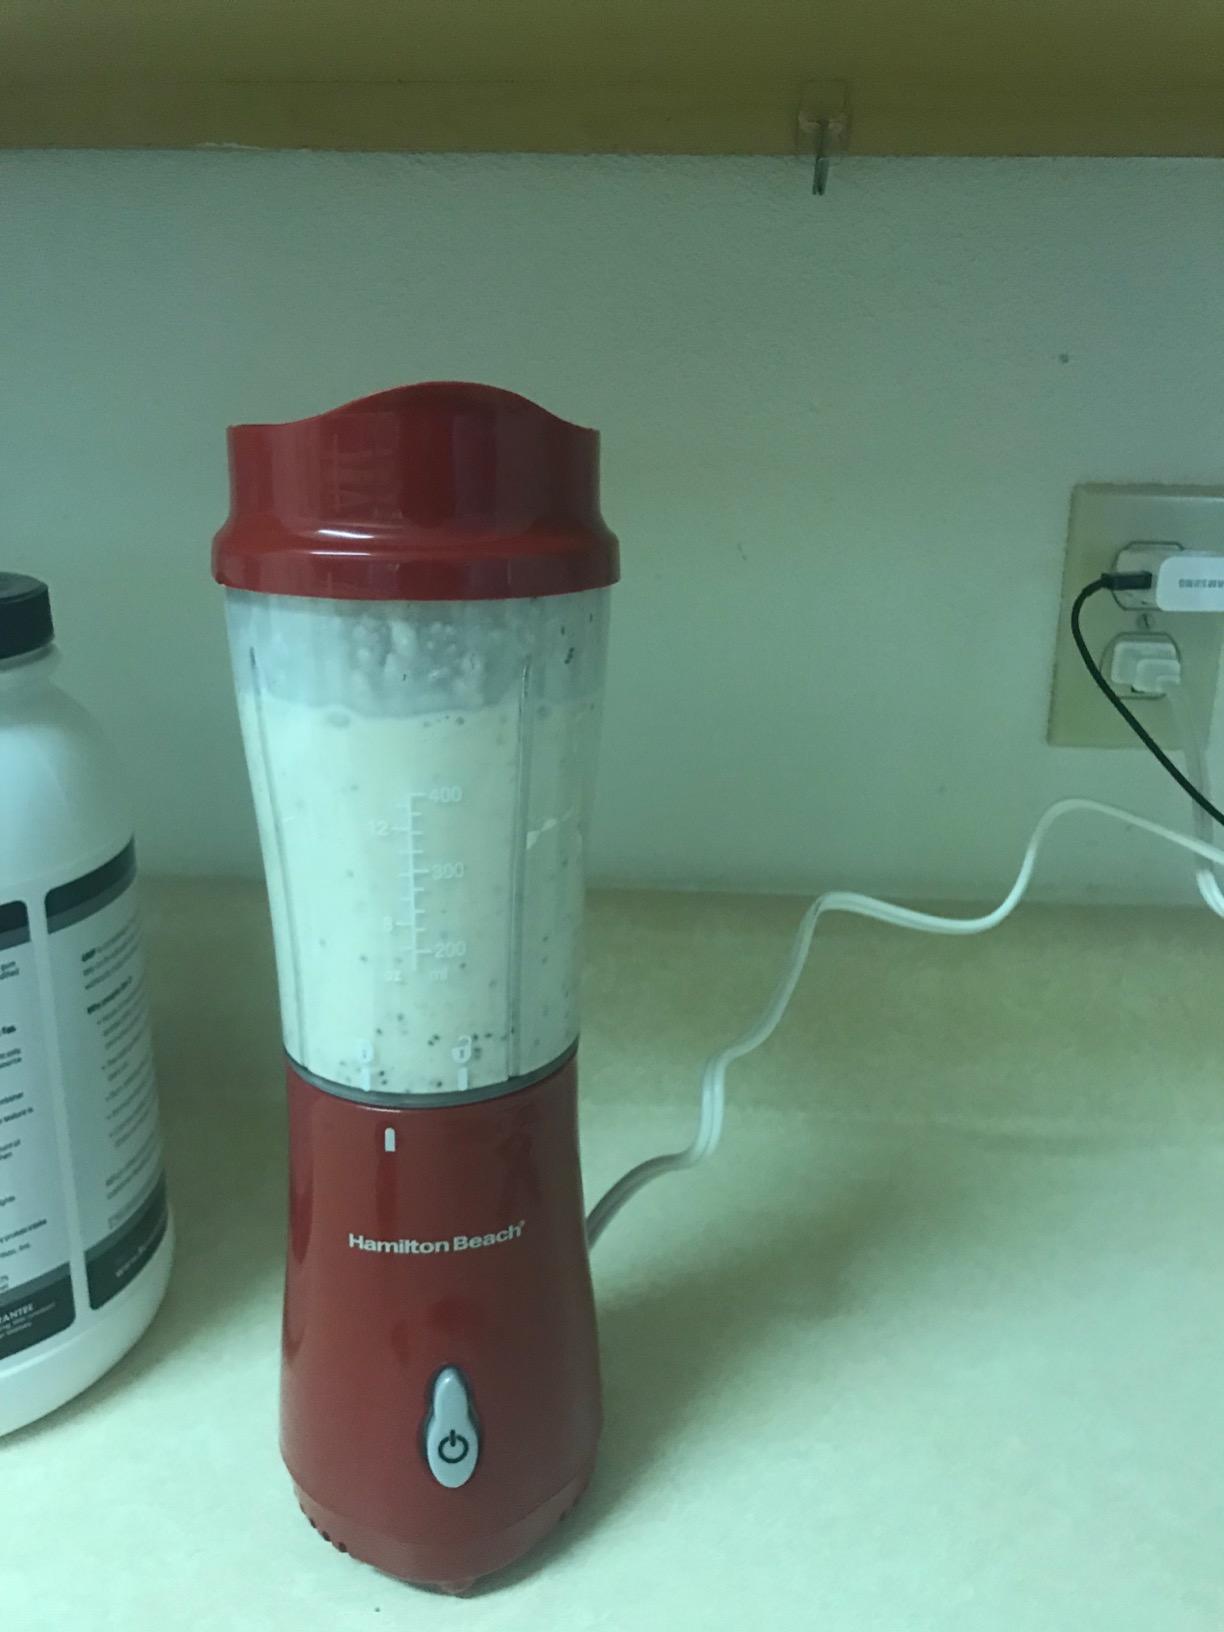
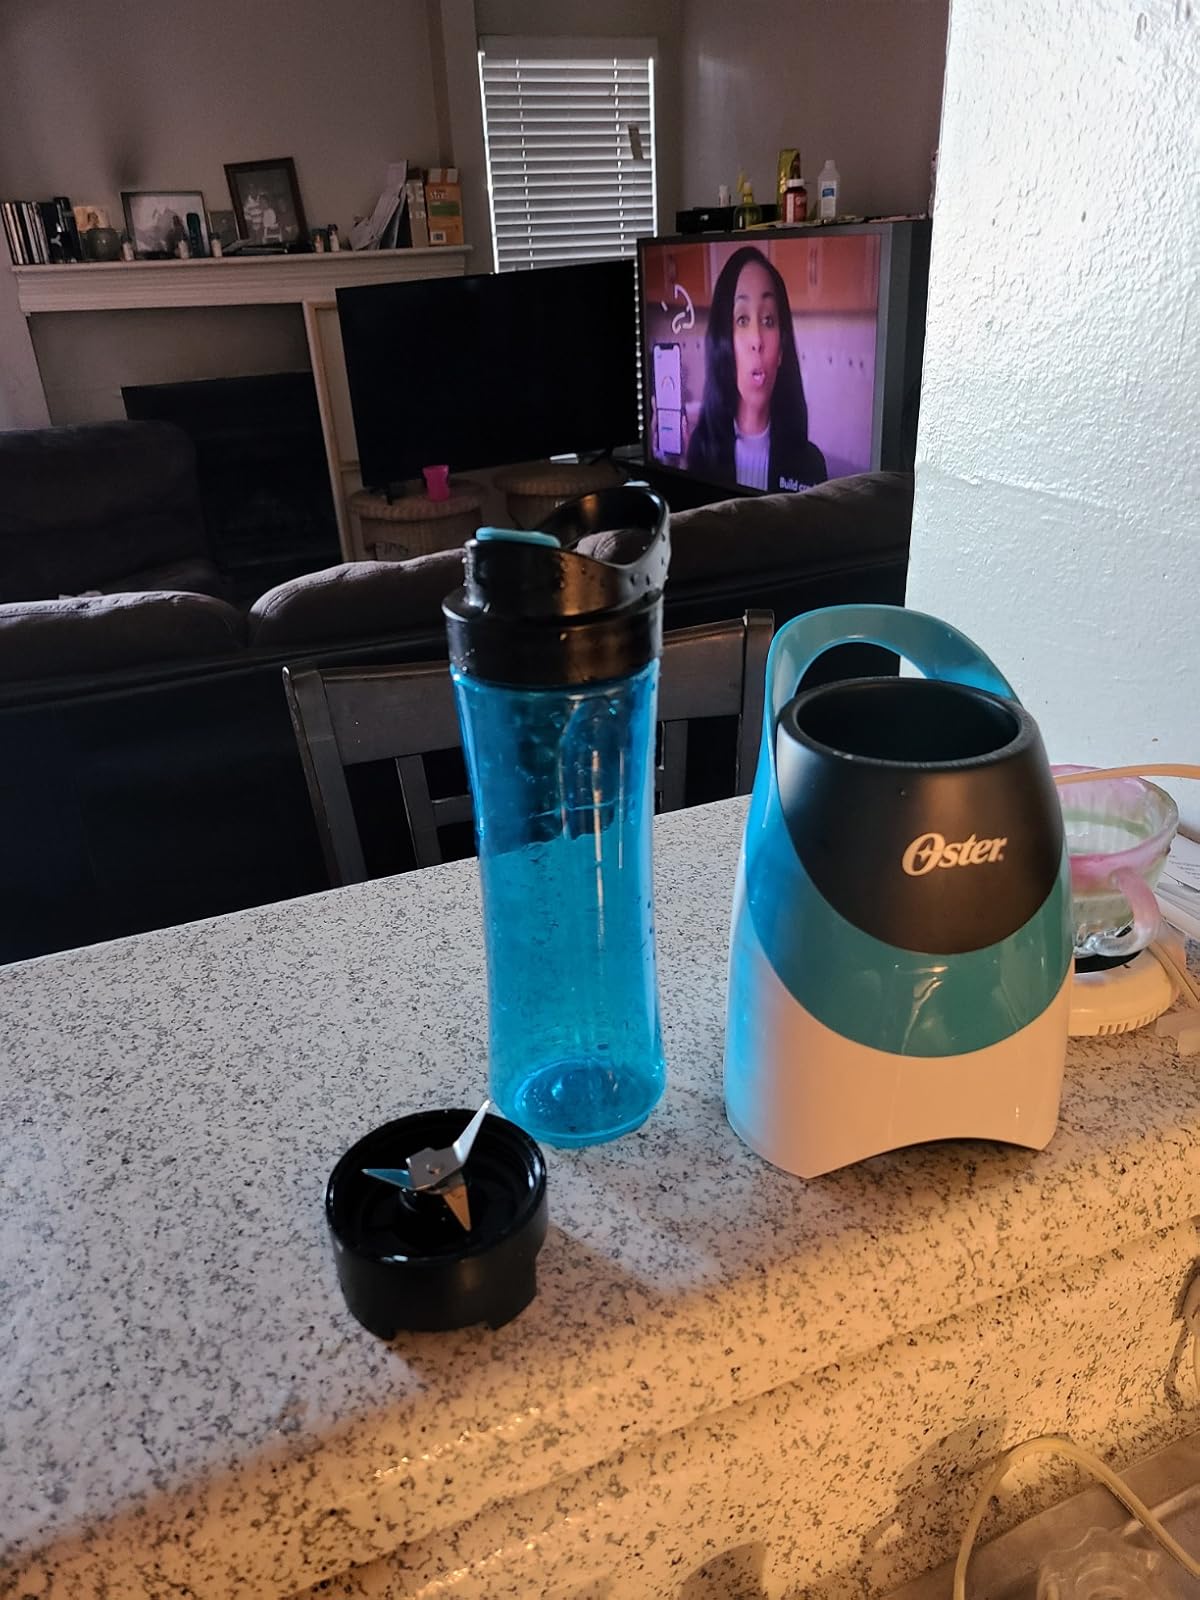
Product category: items_blender
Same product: no